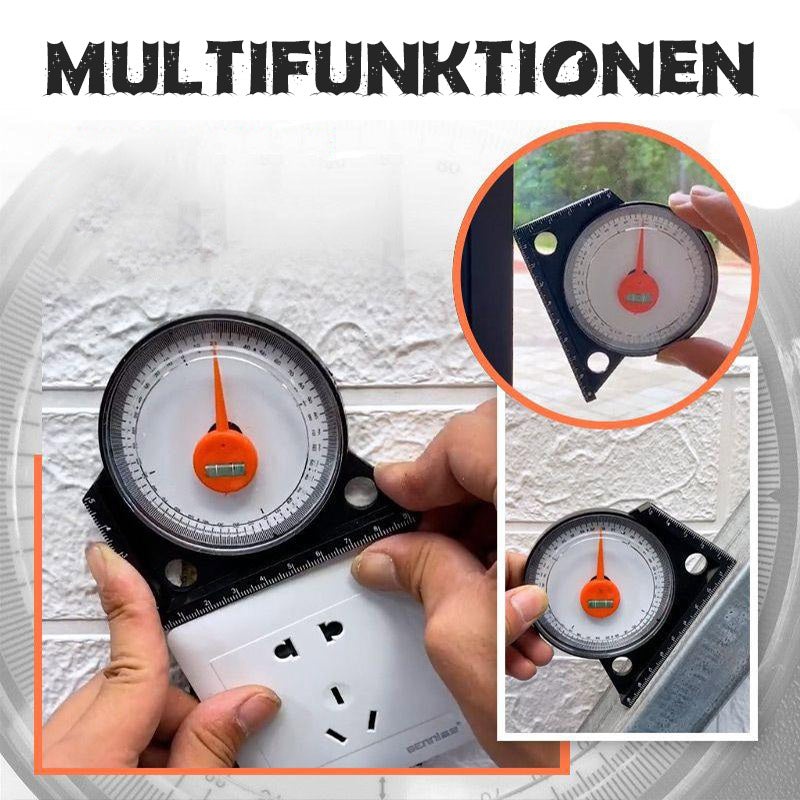
Magnetisches Winkelmessgerät
Nutzen Sie dieses magnetische Winkelmessgerät für präzise Messungen! Lassen Sie die Unsicherheit hinter sich und messen Sie die garantierte Genauigkeit! EINGENSCHAFTEN: Einfache und schnelle Messungen: Das Messgerät verfügt über einen Magnetfuß, der an der Metalloberfläche befestigt werden kann, freihändig und einfach zu bedienen ist. Hohe Genauigkeit und einfache Winkelmessung. Multifunktionen: Das Messgerät integriert die Funktionen von Winkelmesser, Wasserstandsanzeiger und Winkellineal. Leistungsstark, einfach zu bedienen, geeignet für Maurer, Holzbearbeitung usw. Präzise und klar: Dieses Produkt besteht aus speziellem Acrylmaterial, transparent wie Kristall und die Lichtdurchlässigkeit liegt über 92%. Leicht zu lesen, robust und langlebig. Leicht und tragbar: Das Messgerät ist klein und leicht. Es kann leicht in eine Tasche oder einen Werkzeugkasten gesteckt werden, um es einfach zu tragen. Weit verbreitet: Die horizontale Blase ist in das Messgerät eingebettet, was für die Beurteilung des Winkels praktisch ist. Beim Verkleben von Böden und Fliesen kann er prüfen, ob er eben ist. Es kann auch Neigung oder Winkel messen. SPEZIFIKATIONEN: Typ: Messinstrument Material: ABS Messbereich: 0-360° Gewicht: ca. 50g Produktgröße: 85,5 x 85,5 x 14 mm Paket: 1 * Magnetisches Winkelmessgerät HINWEIS: Bitte erlauben Sie aufgrund manueller Messungen leichte Messabweichungen. Aufgrund der unterschiedlichen Anzeige- und Lichteffekte kann die tatsächliche Farbe des Artikels geringfügig von der auf dem Bild angezeigten Farbe abweichen.
Brand: freudeshaus
Category: Hardware > Tools > Measuring Tools & Sensors > Protractors